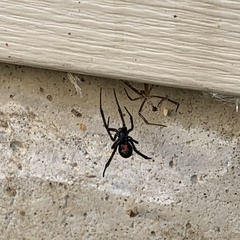
Species: Lactrodectus_hesperus